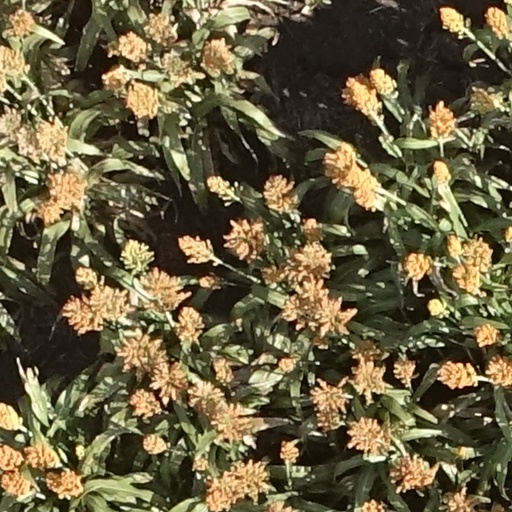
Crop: sorghum